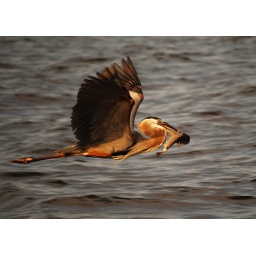
This bird flew by the boat and decided to post up and eat his catch.